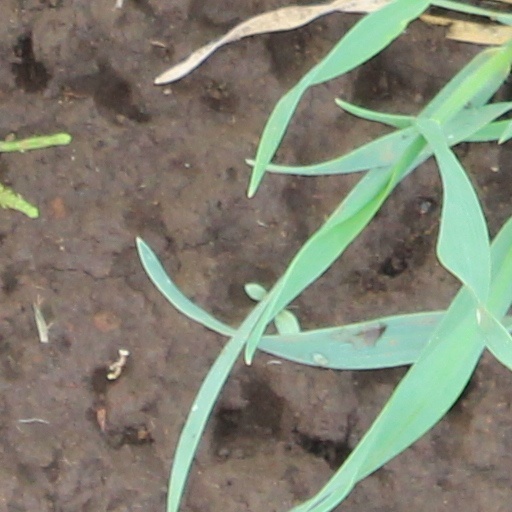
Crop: wheat